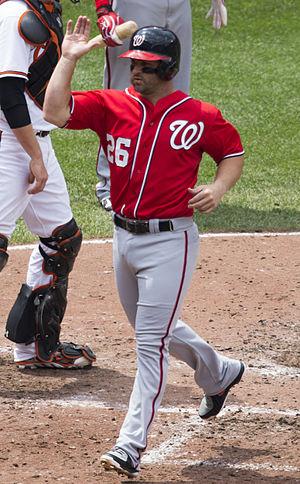
Daniel Cooley Uggla est un joueur de deuxième but au baseball. Il évolue de 2006 à 2015 dans la Ligue majeure de baseball.